Survey of London

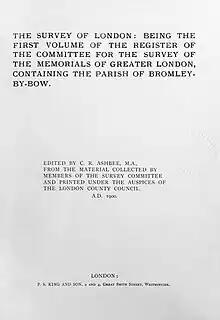
Title page of the first volume, covering Bromley-by-Bow, 1900

The Survey of London is a research project to produce a comprehensive architectural survey of central London and its suburbs, or the area formerly administered by the London County Council. It was founded in 1894 by Charles Robert Ashbee, an Arts-and-Crafts designer, architect and social reformer and was motivated by a desire to record and preserve London's ancient monuments. The first volume was published in 1900, but the completion of the series remains far in the future.